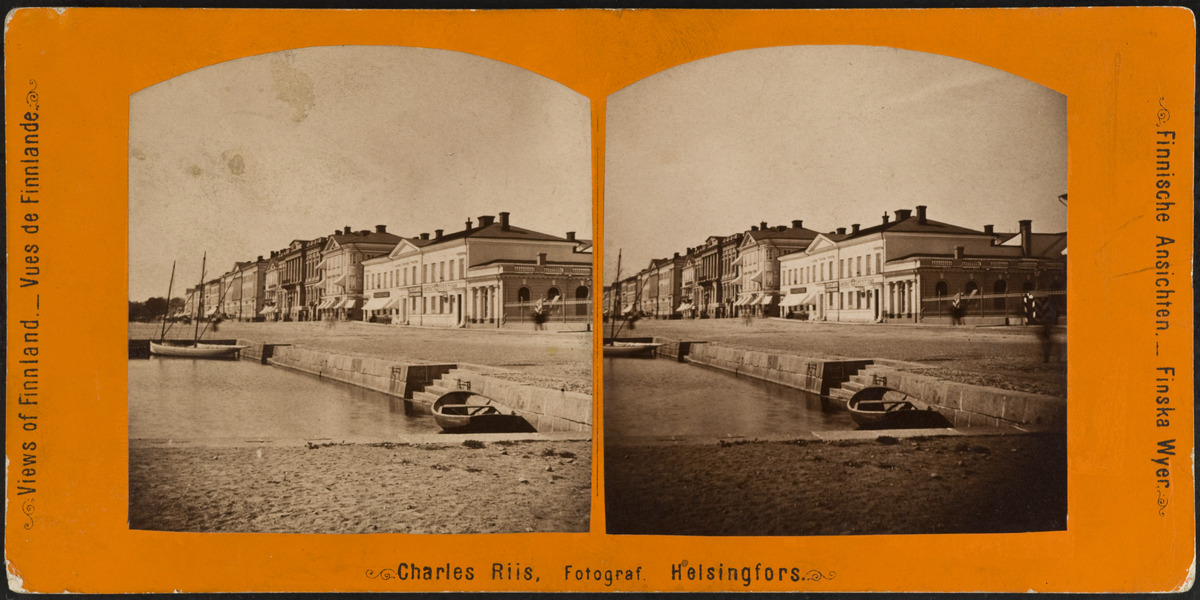
Pohjoisesplanadi  3, 5, 7 ja 9, etualalla Linnanallas, oikeassa reunassa osa Keisarillista palatsia (Presidentinlinnaa)
sisällön kuvaus: Pohjoisesplanadi  3, 5, 7 ja 9, etualalla Linnanallas, oikeassa reunassa osa Keisarillista palatsia (Presidentinlinnaa).  Lampan, Heidenstrauchin ja Goviniuksen talot. mustavalkoinen
Kuvaaja: Riis, Charles, valokuvaaja
Ajankohta: kuvausaika 1870 - 1892
Paikka: Suomi, Uusimaa, Helsinki, Kruununhaka Helsinki, Pohjoisesplanadi 3, 5, 7, 9
Aiheet: kadut, torit aukiot, rakennukset tiilirakennukset